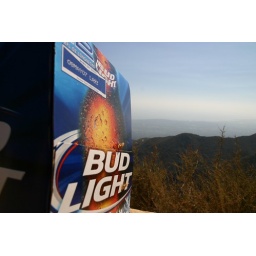
taken of a empty bud light 12 pack sitting on a rock in the foothills